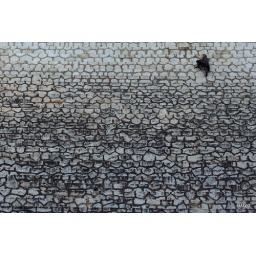
theater play by &amp;quot;oxi pezoume&amp;quot; about water resources, performance at the Marathondam